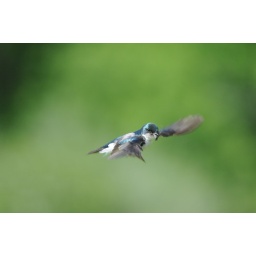
This is a tree swallow that was flying around collecting bugs to take back to its nest to feed the hatch-lings.